7th Heaven season 3

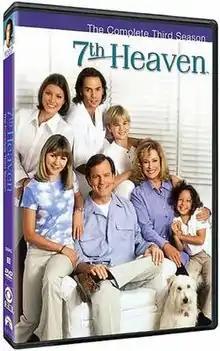
DVD cover

The third season of "7th Heaven"—an American family-drama television series, created and produced by Brenda Hampton—premiered on September 21, 1998, on The WB, and concluded on May 24, 1999 (22 episodes).